Planetarium projector

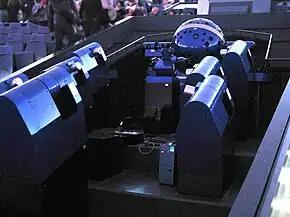
A Konica Minolta Infinium projection system at the Osaka Science Museum, with a starball in the back and the auxiliary projectors for planets in the front. These projectors are complemented by a Virtualium II digital projection system.

Since the release of the Evans & Sutherland Digistar in 1983, a single projector with a fish eye lens was able for the first time to show stars from points of view other than Earth's surface, travel through the stars, and accurately show celestial bodies from different times in the past and future. In more recent years, planetaria — or dome theaters — have broadened their offerings to include wide-screen or "wraparound" films, fulldome video, and laser shows that combine music with laser-drawn patterns. The newest generation of planetariums such as Evans & Sutherland's Digistar 7, Global Immersion's Fidelity or Sky-Skan's DigitalSky Dark Matter, offer a fully digital projection system, in which a single projector with a fish eye lens, or a system of digital video or laser video projectors around the edge of the dome, are used to create any scene provided to it from a computer. This gives the operator tremendous flexibility in showing not only the modern night sky as visible from Earth, but any other image they wish (including the sky as visible from points far distant in space and time). While many projection systems maintain their large single or multiple projectors, other systems cater to portable planetariums, like the Emerald planetariums LITE series, at 42lbs to 62lbs, and the Digitalis Education Solutions, Inc Digitarium Iota and Delta 3, at 20.6 and 33.5 lbs, respectively.